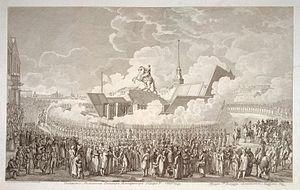
1782 est une année commune commençant un mardi.
4 août :Mariage de Wolfgang Amadeus Mozart avec Constance Weber.